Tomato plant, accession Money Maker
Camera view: horizontal (90 deg, fisheye); turntable rotation: 300 degrees
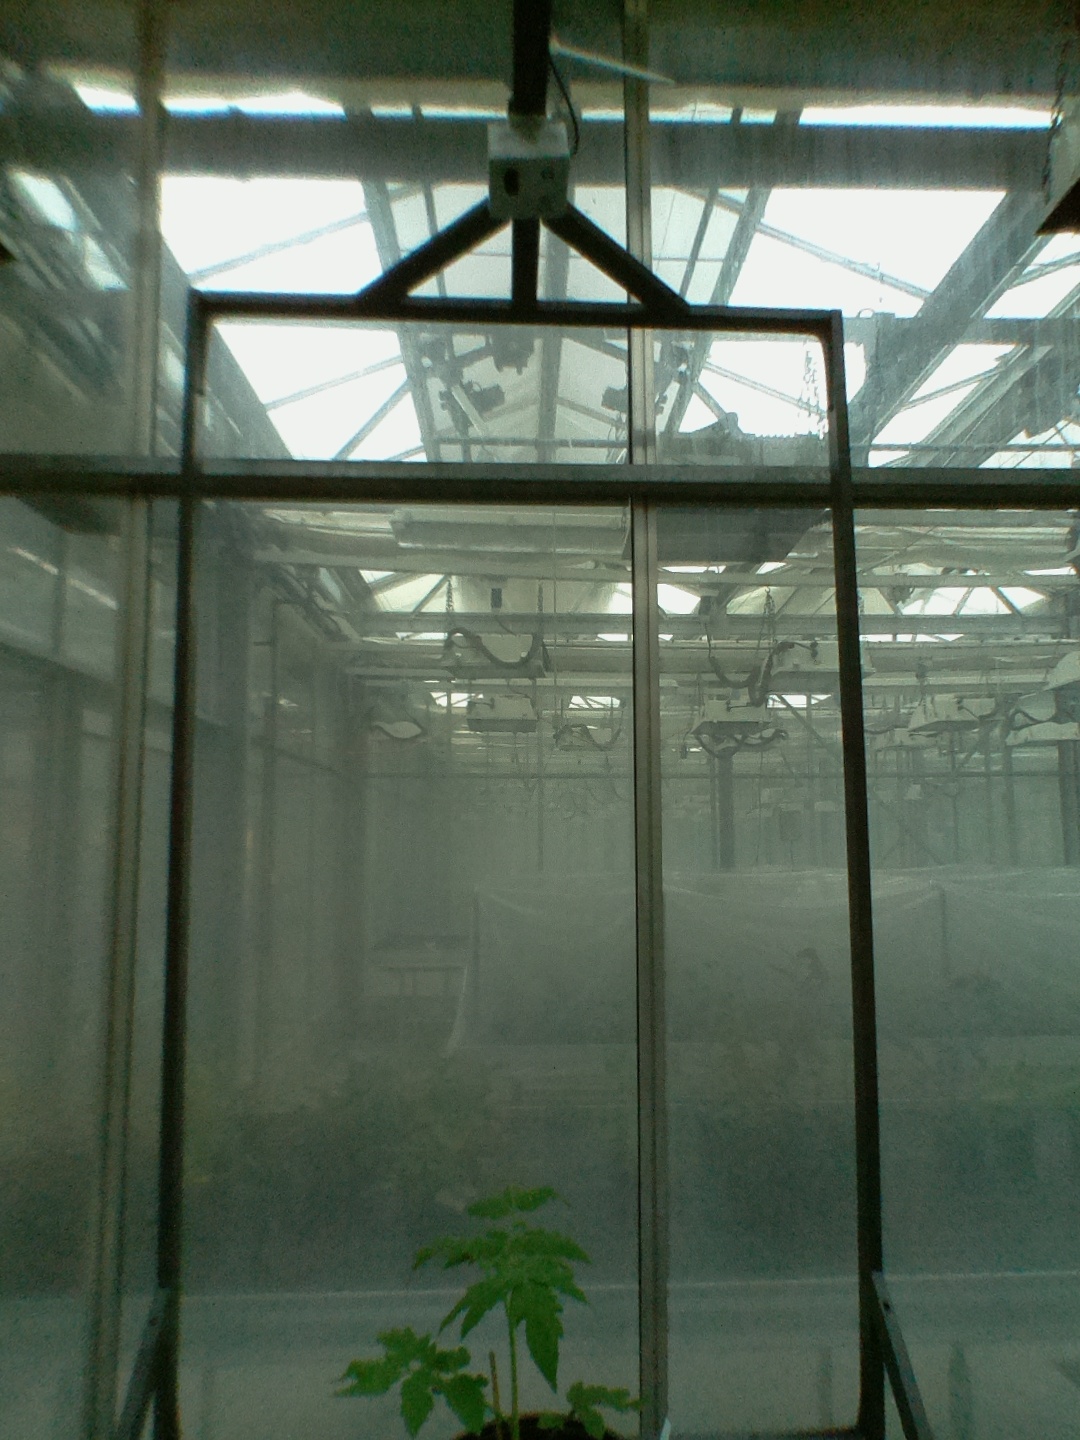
BBCH growth stage 13: 6 of true leaves visible